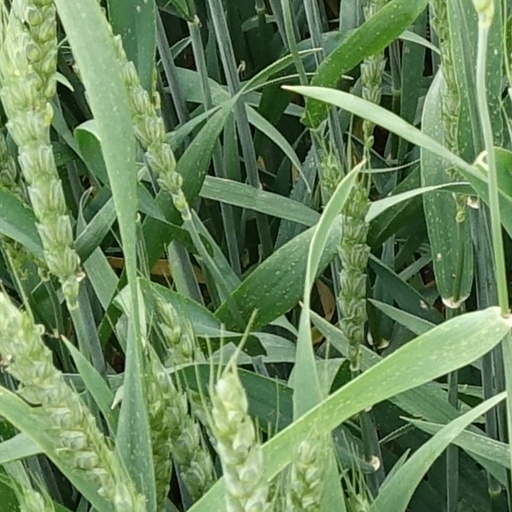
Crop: wheat